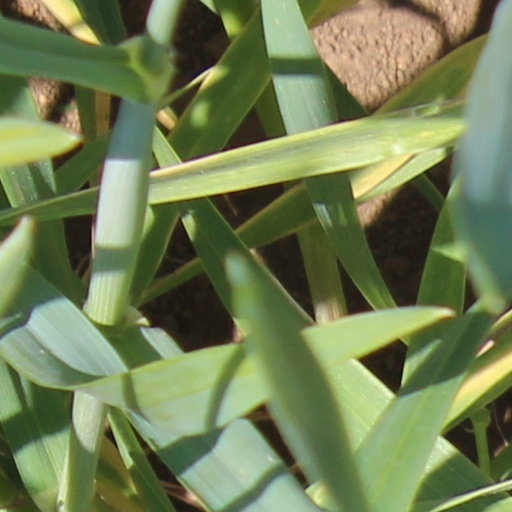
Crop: wheat